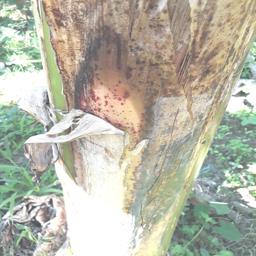
Label: PSEUDOSTEM WEEVIL